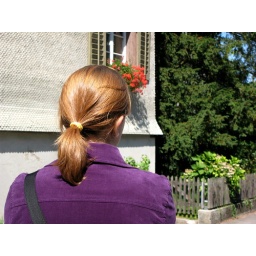
girl in village street